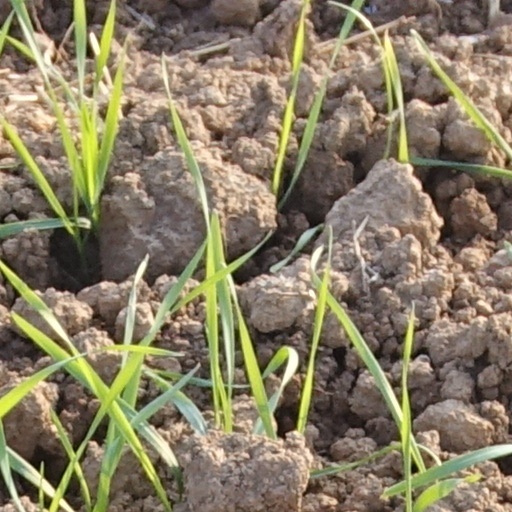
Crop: wheat